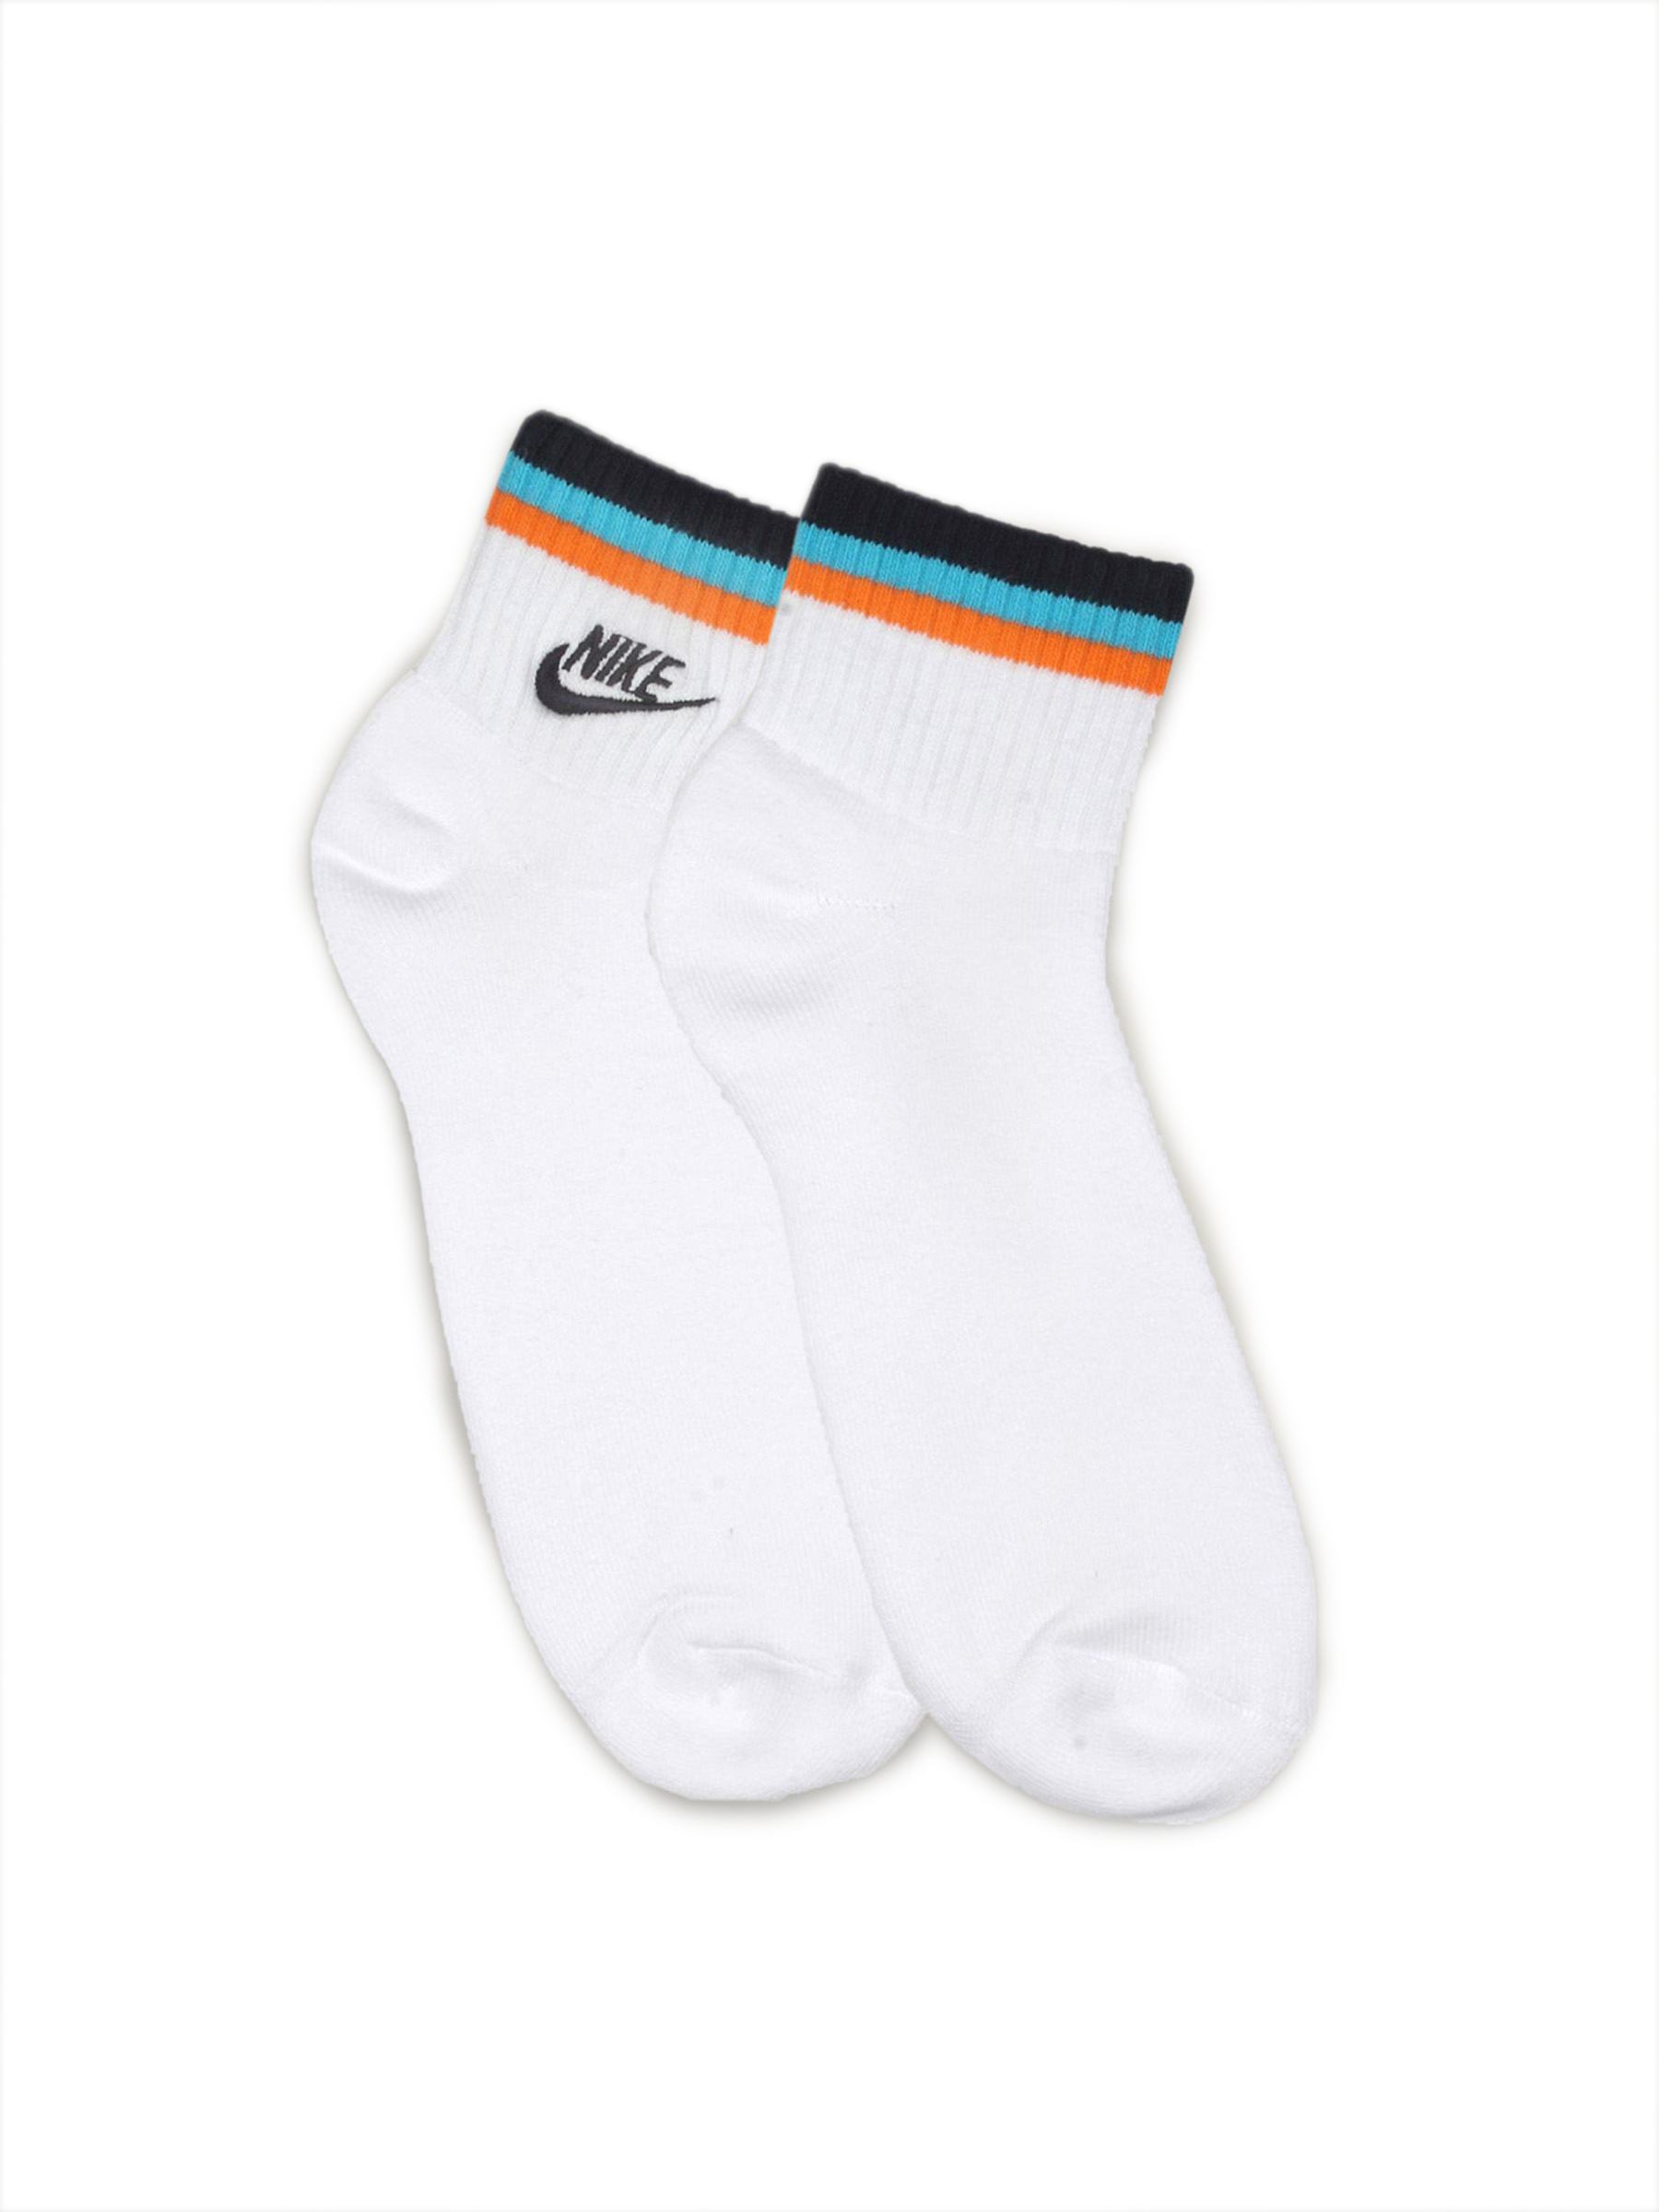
Nike Men's Nsw Clsc White Socks
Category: Accessories / Socks / Socks
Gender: Men
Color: White
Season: Summer 2011
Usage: Sports